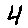
Label: 4